Guido of Arezzo

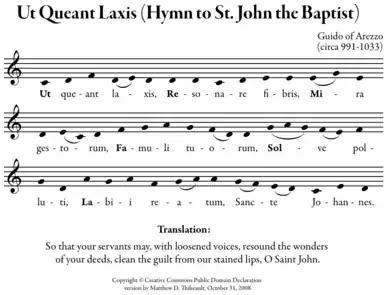
The "Ut Queant Laxis" hymn to Saint John the Baptist

Guido developed new techniques for teaching, such as staff notation and the use of the "ut–re–mi–fa–sol–la" (do–re–mi–fa–so–la) mnemonic (solmization). The syllables ut-re-mi-fa-sol-la (do-re-mi-fa-sol-la) are taken from the six half-lines of the first stanza of the hymn "Ut queant laxis", the notes of which are successively raised by one step, and the text of which is attributed to the Italian monk and scholar Paulus Deacon (although the musical line either shares a common ancestor with the earlier setting of Horace's Ode to Phyllis (Odes 4.11) recorded in Montpellier manuscript H425, or may have been taken from there). Giovanni Battista Doni is known for having changed the name of note "Ut" (C), renaming it "Do" (in the "Do Re Mi ..." sequence known as solfège). A seventh note, "Si" (from the initials for "Sancte Iohannes," Latin for Saint John the Baptist) was added shortly after to complete the diatonic scale. In anglophone countries, "Si" was changed to "Ti" by Sarah Glover in the nineteenth century so that every syllable might begin with a different letter (this also freed up Si for later use as Sol-sharp). "Ti" is used in tonic sol-fa and in the song "Do-Re-Mi".